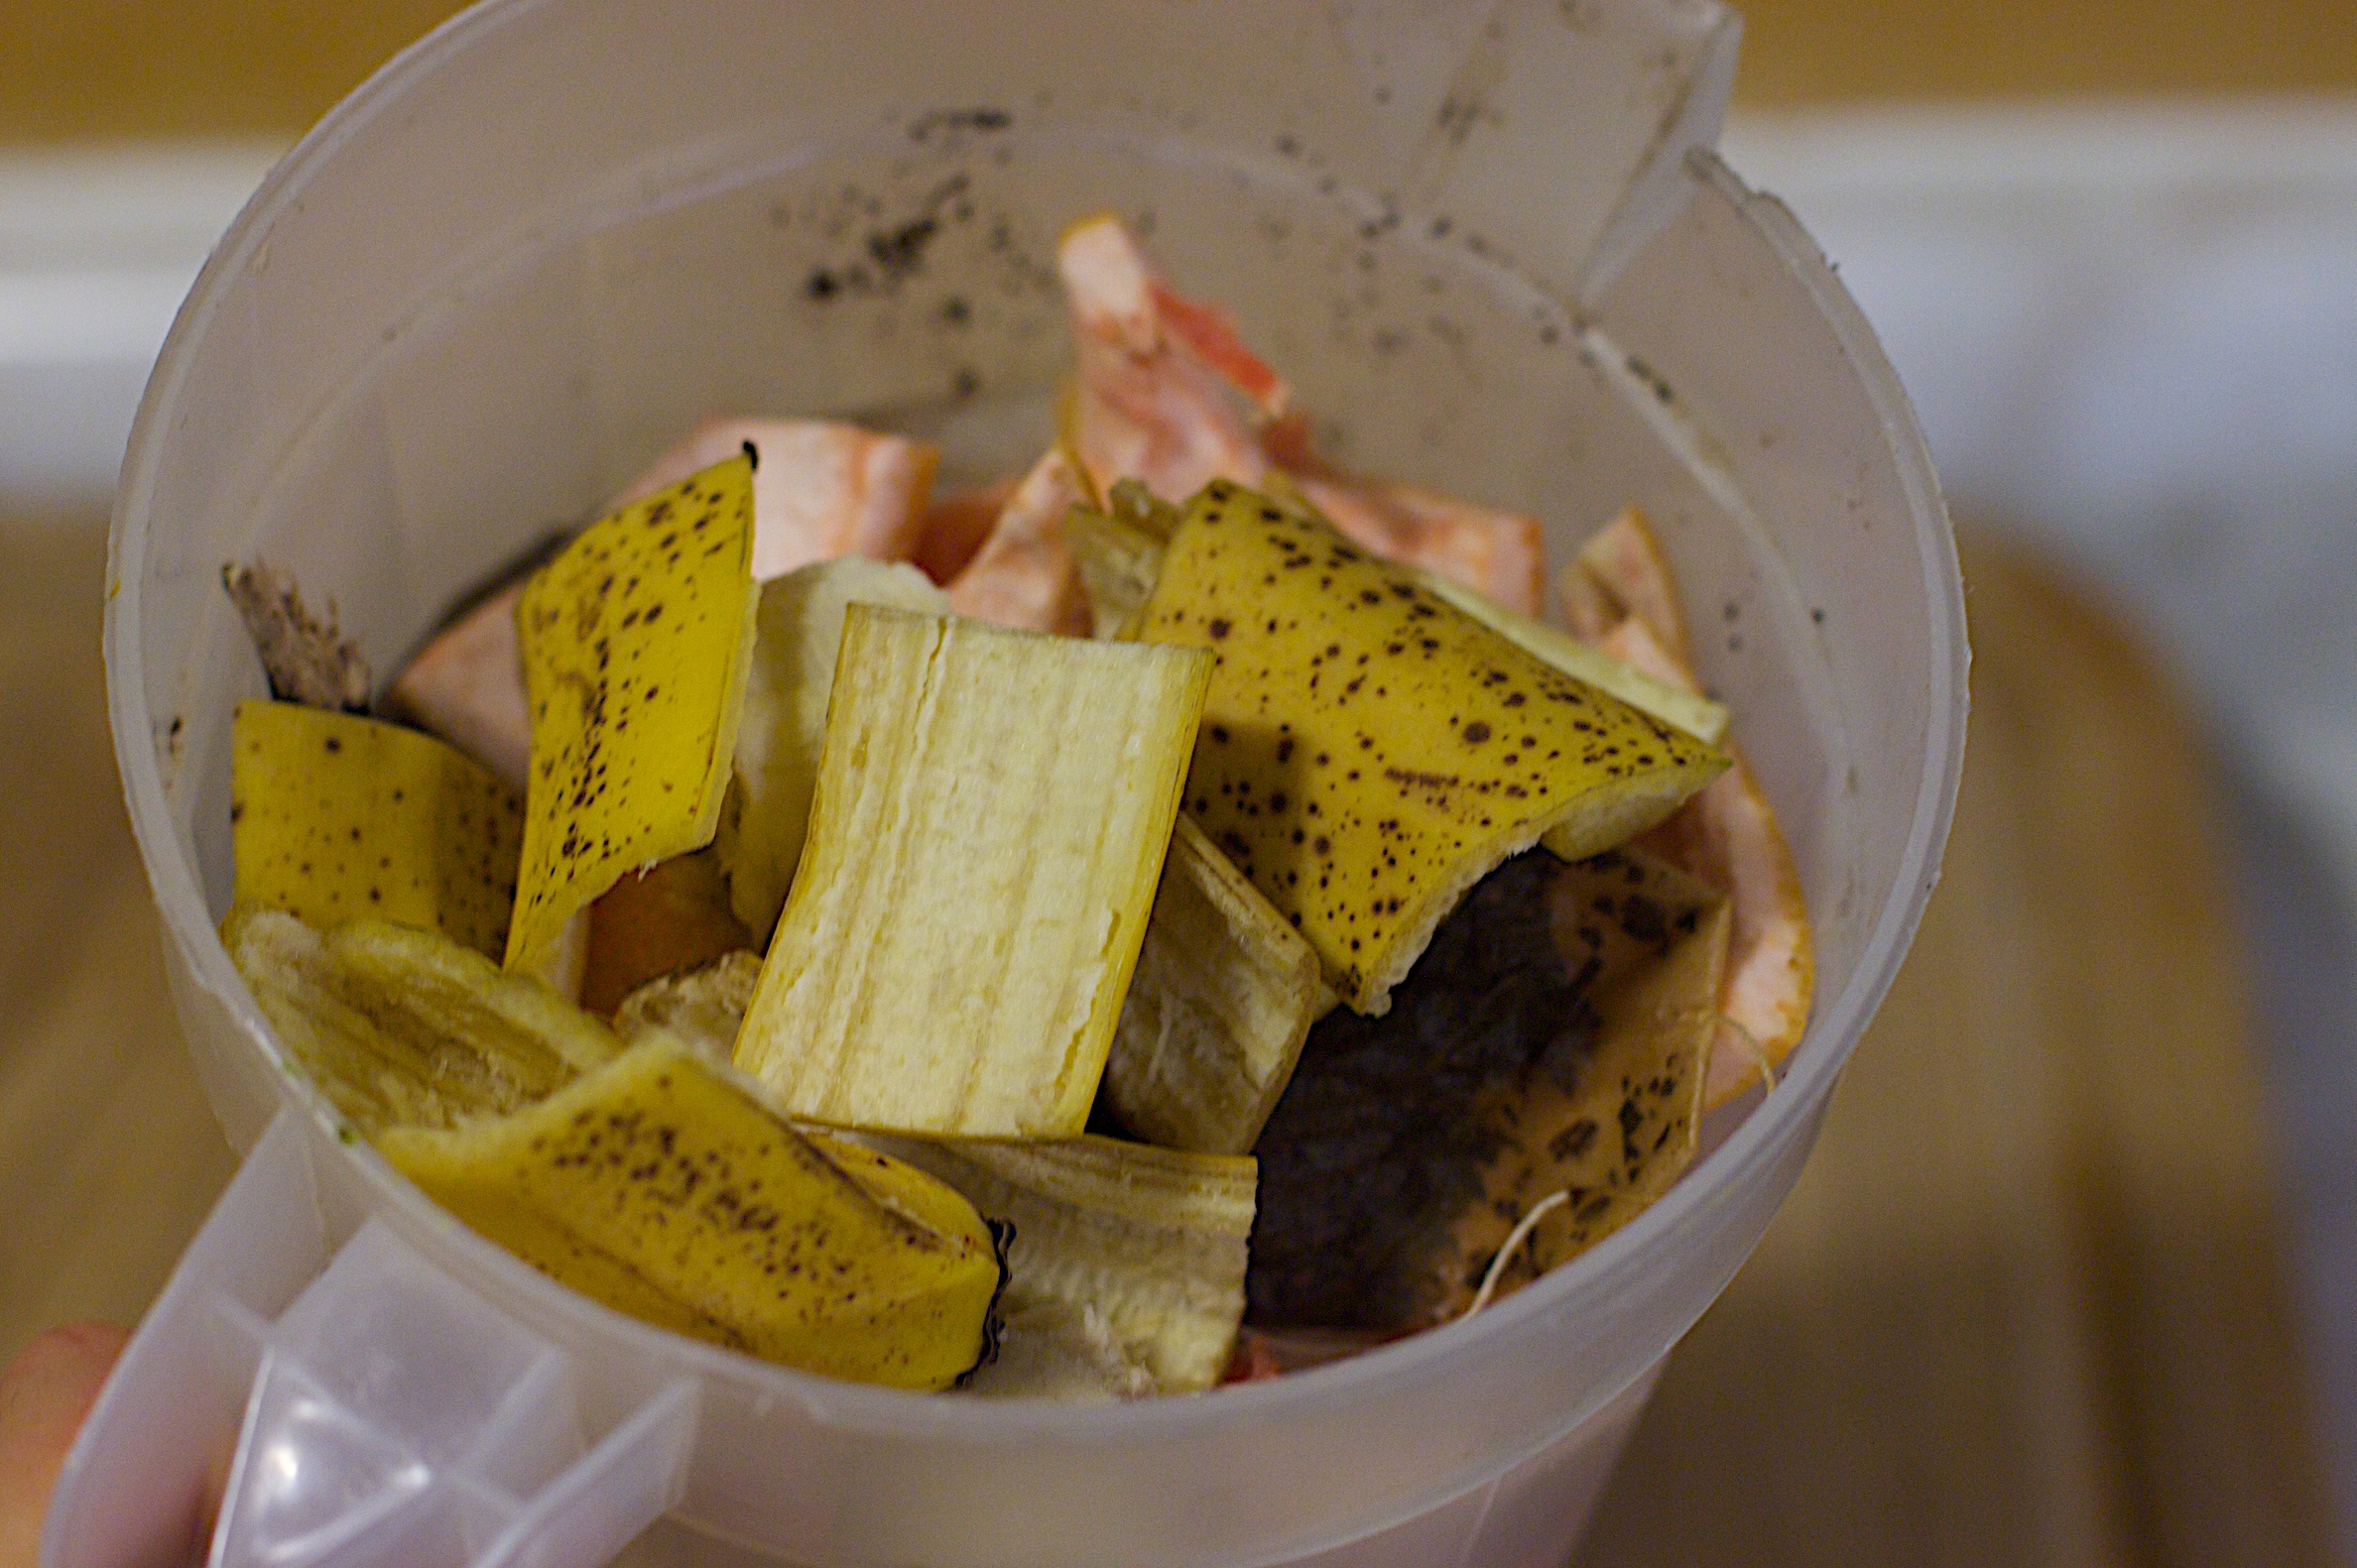
dish, meal, food, produce, breakfast, lunch, cuisine, vegetarian food